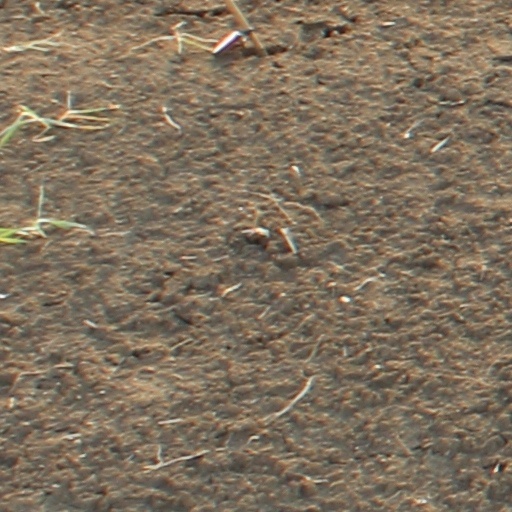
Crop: wheat